Early modern Romania

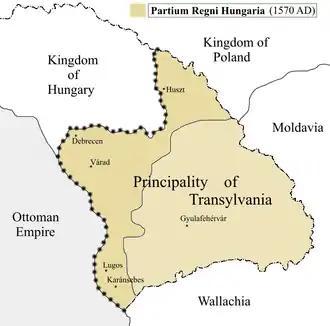
The Principality of Transylvania in 1570: Transylvania proper and the Partium

Long winters and rainy summers with frequent floodings featured the "Little Ice Age" in 17th-century Transylvania. Because of the short autumns, arable lands on the plateaus were transformed into grazing lands. The Fifteen Years' War had caused a demographic catastrophe. For instance, the population decreased with about 80% in the lowland villages and with about 45% in the mountains in Solnocul de Mijloc and Dăbâca Counties during the wars; the two most important Saxon centers, Sibiu and Brașov, lost more than 75% of their burghers. The Diets often passed decrees that prescribed the return of runaway serfs to their lords or granted a six-year tax holiday for new settlers, but such decrees became rare from the 1620s, suggesting that a demographic regeneration had occurred in the meantime. Nevertheless, epidemicsmeasles and bubonic plaguewhich returned in each decade killed many peoples during the century.